Johannes Vetter

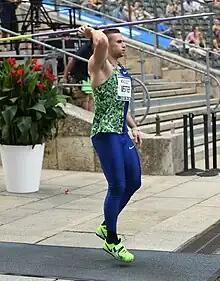
Vetter at the ISTAF Berlin 2019

Vetter represented Team Europe at The Match Europe v USA in September 2019. He won gold with a throw of 90.03 m, his best performance since May 2018. At the 2019 World Athletics Championships, Vetter had the best throw in the qualifying round, with 89.35 m. He then won bronze in the final, throwing 85.37 m. On 6 September 2020, Vetter finished first at the Kamila Skolimowska Memorial. He set a new personal best of 97.76 m, only 72 centimetres shy of Jan Železný's world record. Vetter also threw 94.84 m during the competition, along with 89.95 m and 87.28 m. He said in an interview afterwards about the 97-metre throw: "It was really close to perfection. In an open field with a good backwind, I think that throw would have been 100 metres, but I'm really happy."